Neys Provincial Park

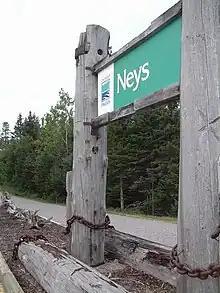
Park sign on Highway 17, west of Marathon, Ontario

Neys Provincial Park is home to one of the hardest and rarest mineral complexes in North America. The Coldwell Complex began to form over 1 billion years ago when magma chambers formed beneath the surface causing surface swelling to occur. Eventually this swelling turned into an active volcano. 600 million years ago, the volcano walls became so large and heavy, they caved in on the volcano, acting as a plug. The magma then became trapped in the magma chamber where it settles and cools with other minerals causing the initial phases of the complex. 66 million years ago, glaciers began to recede, stripping away the top layers of the volcano. Today, the once hot magama chamber is exposed surface rock on the northern shore of Lake Superior. The park has a 2.5 km linear trail. There used to be interpretive plaques however they were removed in 2018 due to weathering inhibiting the legibility.